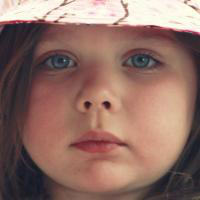
Age group: age 01-10